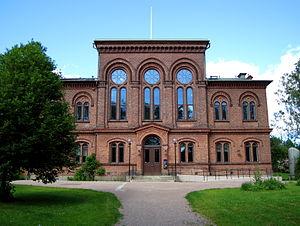
Lund est une ville située au sud-ouest de la Scanie, à l'extrême sud de la Suède. La ville est la 11ᵉ ville la plus peuplée de Suède, comptant 82 800 habitants en 2010 et 108 947 habitants en comptant le reste de la commune. Elle fait partie de la région de l'Öresund, qui inclut Malmö et Copenhague, et est une des régions les plus dynamiques d'Europe.